Moosseedorf

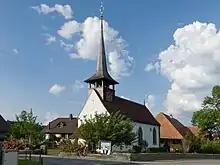
Moosseedorf village church

In 2011 the remains of a prehistoric dugout canoe were found during construction work on the premises of the public swimming pool at lake Moossee. The artifacts were dated to about 4500 BC. Today, they are shown to the public in a custom made display case close to where they were found.